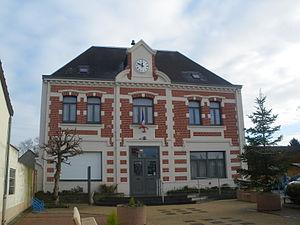
Vue de la mairie de Labourse.
Labourse est une commune française située dans le département du Pas-de-Calais en région Hauts-de-France.